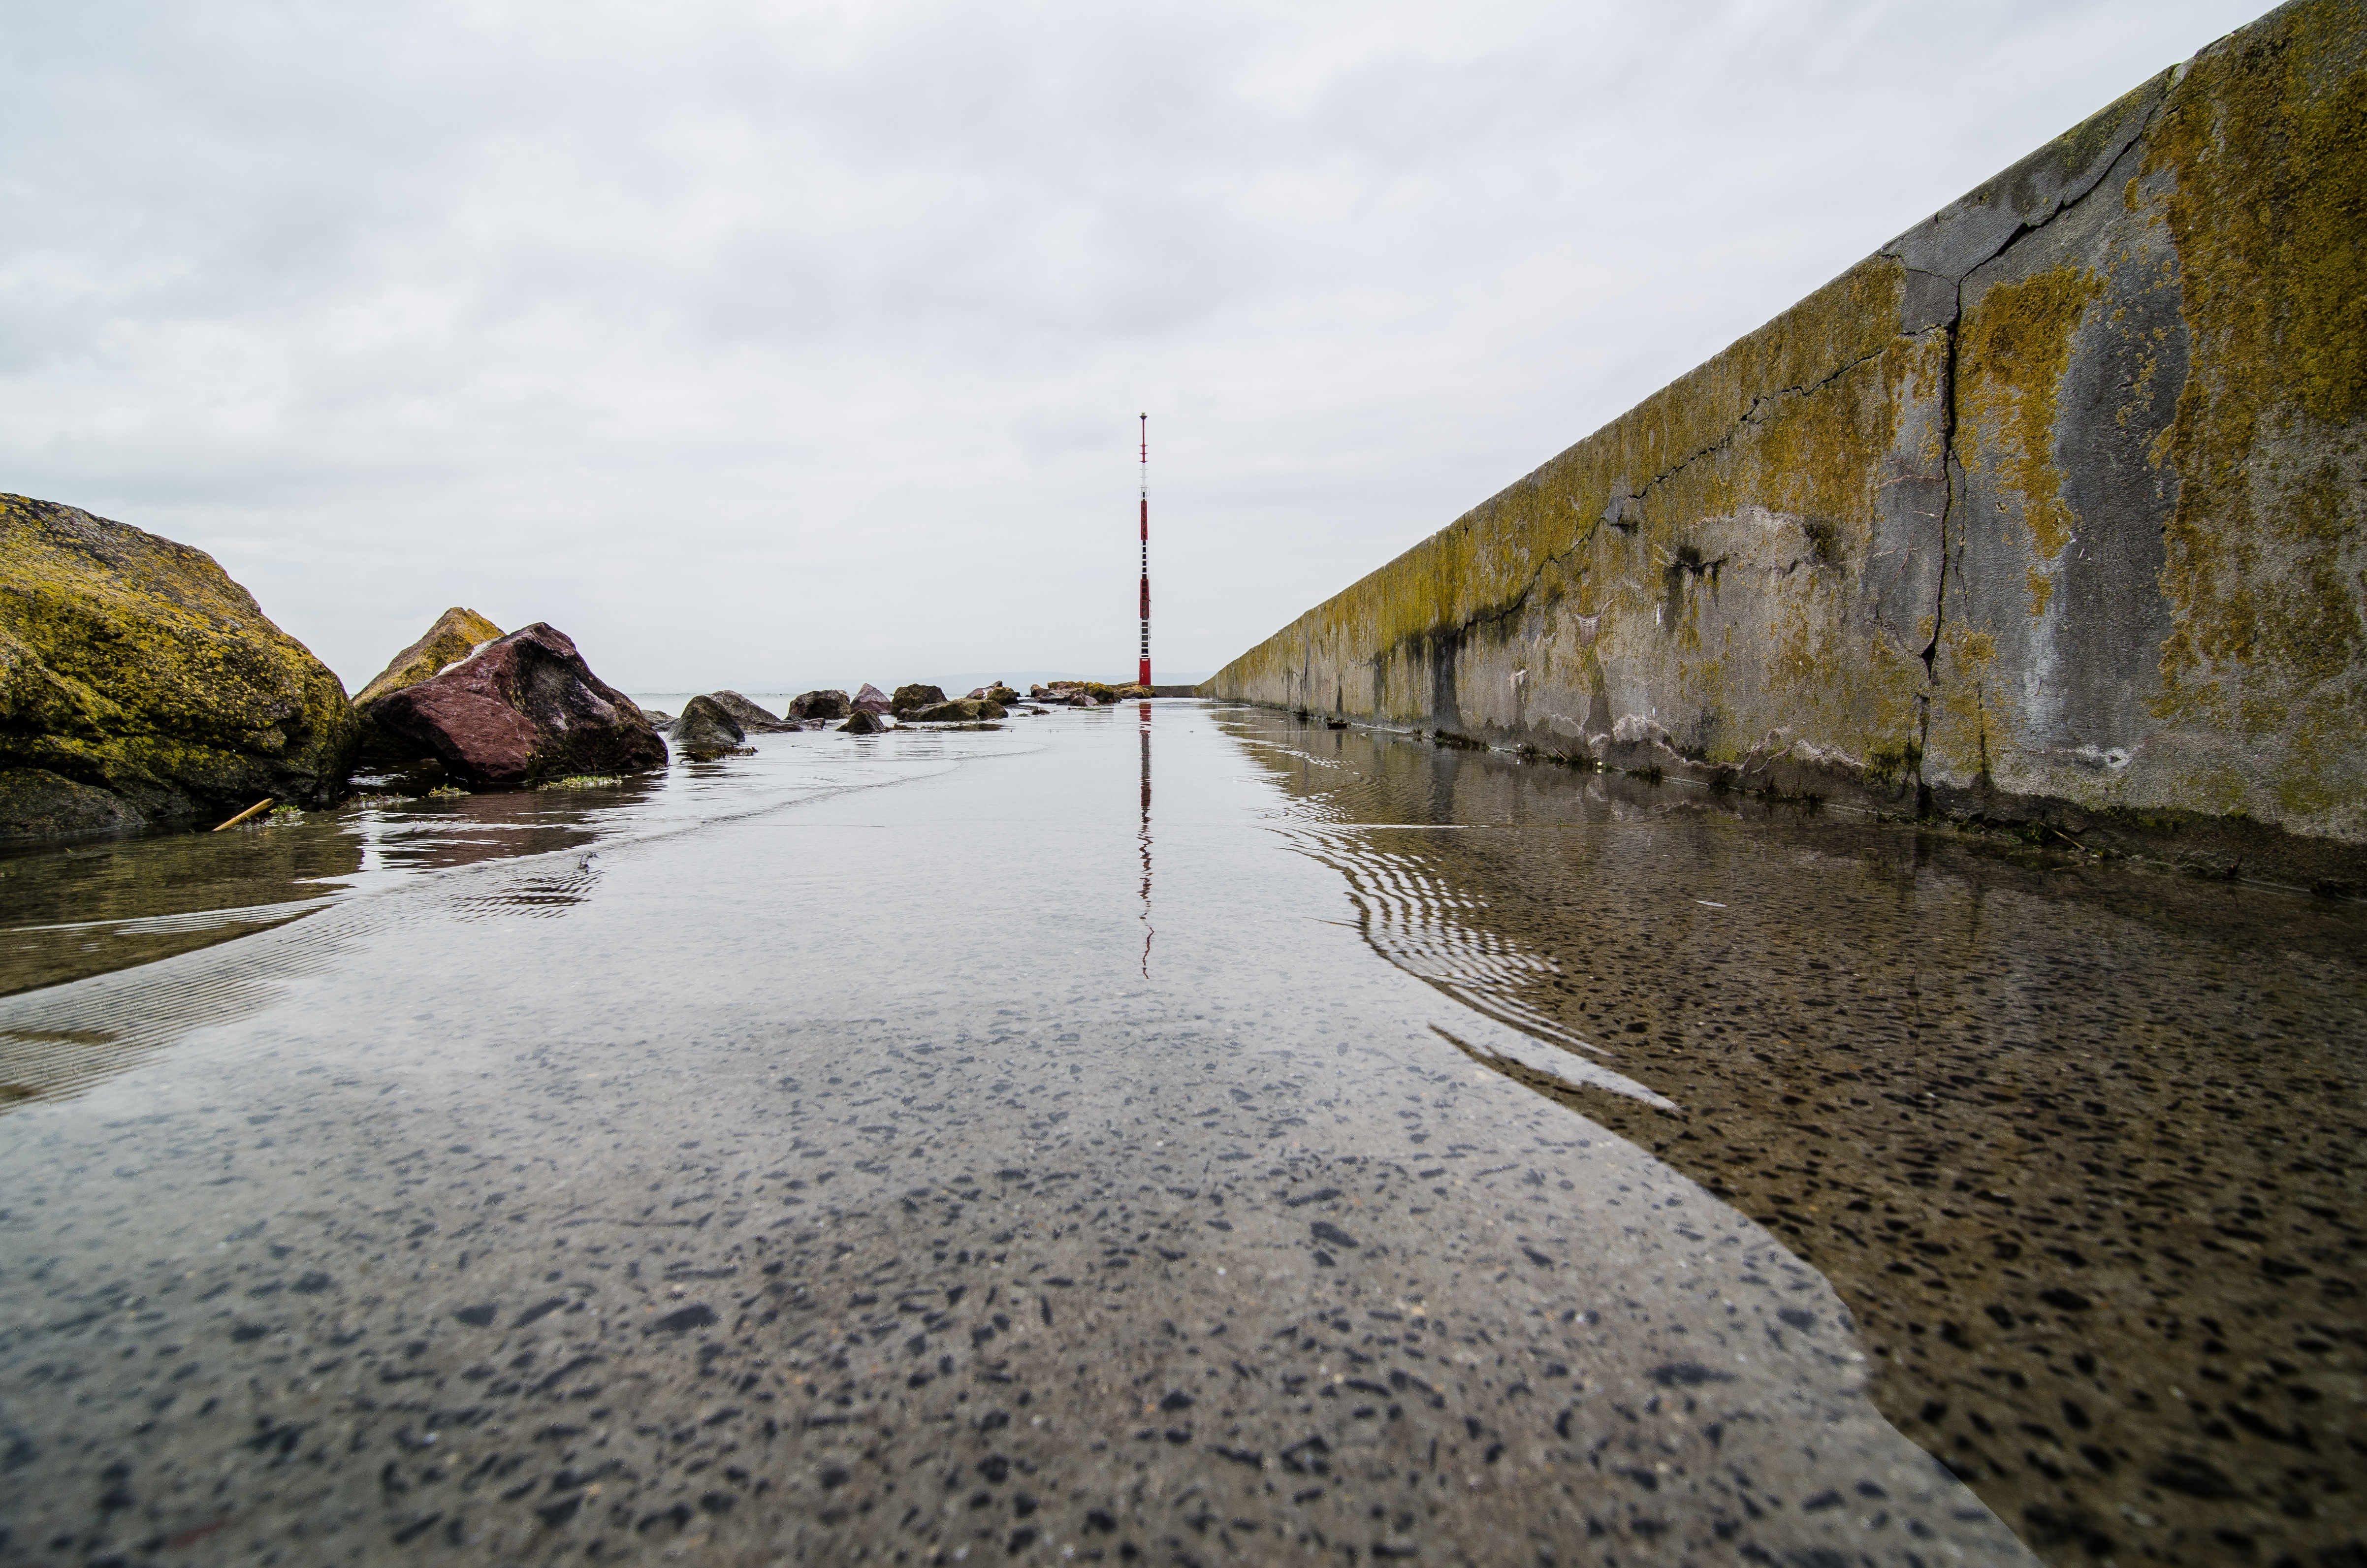
sea, coast, water, rock, bridge, shore, lake, river, reflection, material, waterway, hungary, balaton